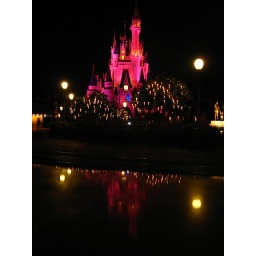
2007 February - Cinderella's Castle in pink and yellow at Walt Disney World's Magic Kingdom